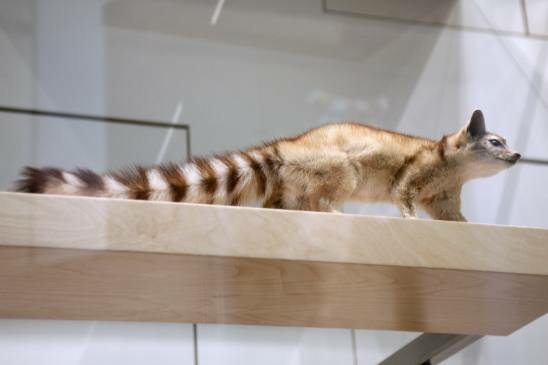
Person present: No